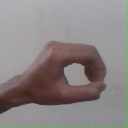
अक्षर: औ